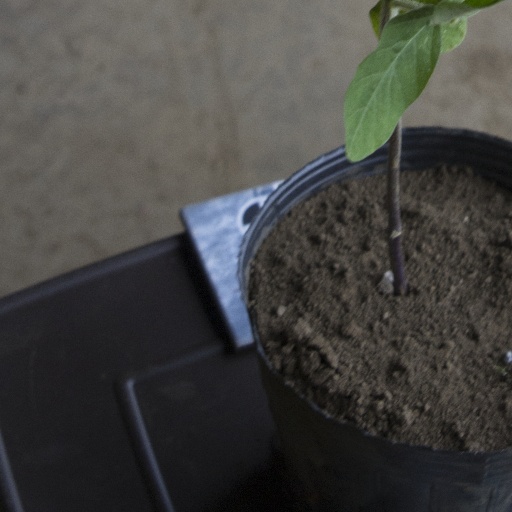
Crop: soybean